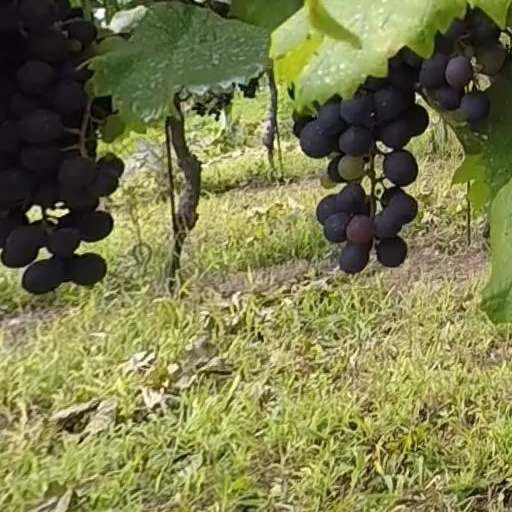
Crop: grape